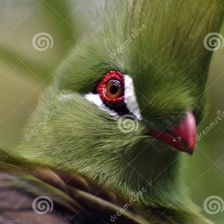
Species: GUINEA TURACO
Scientific name: TAURACO PERSA